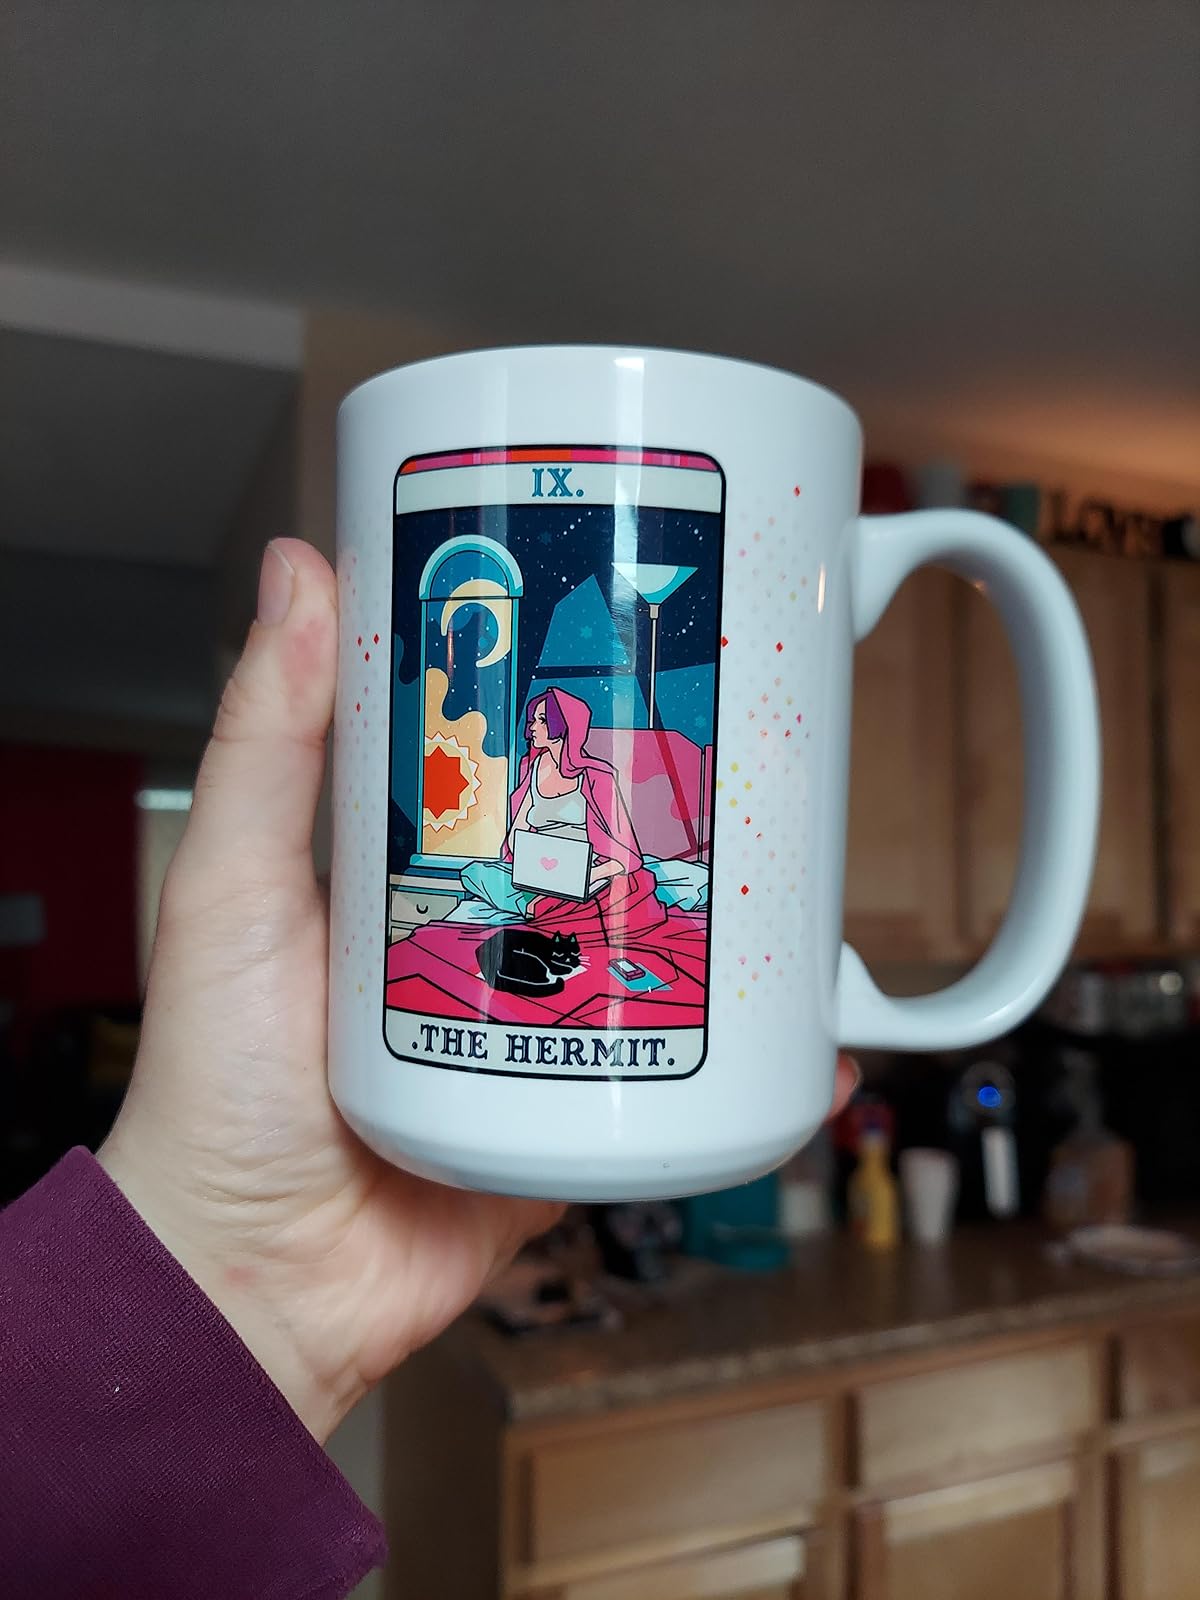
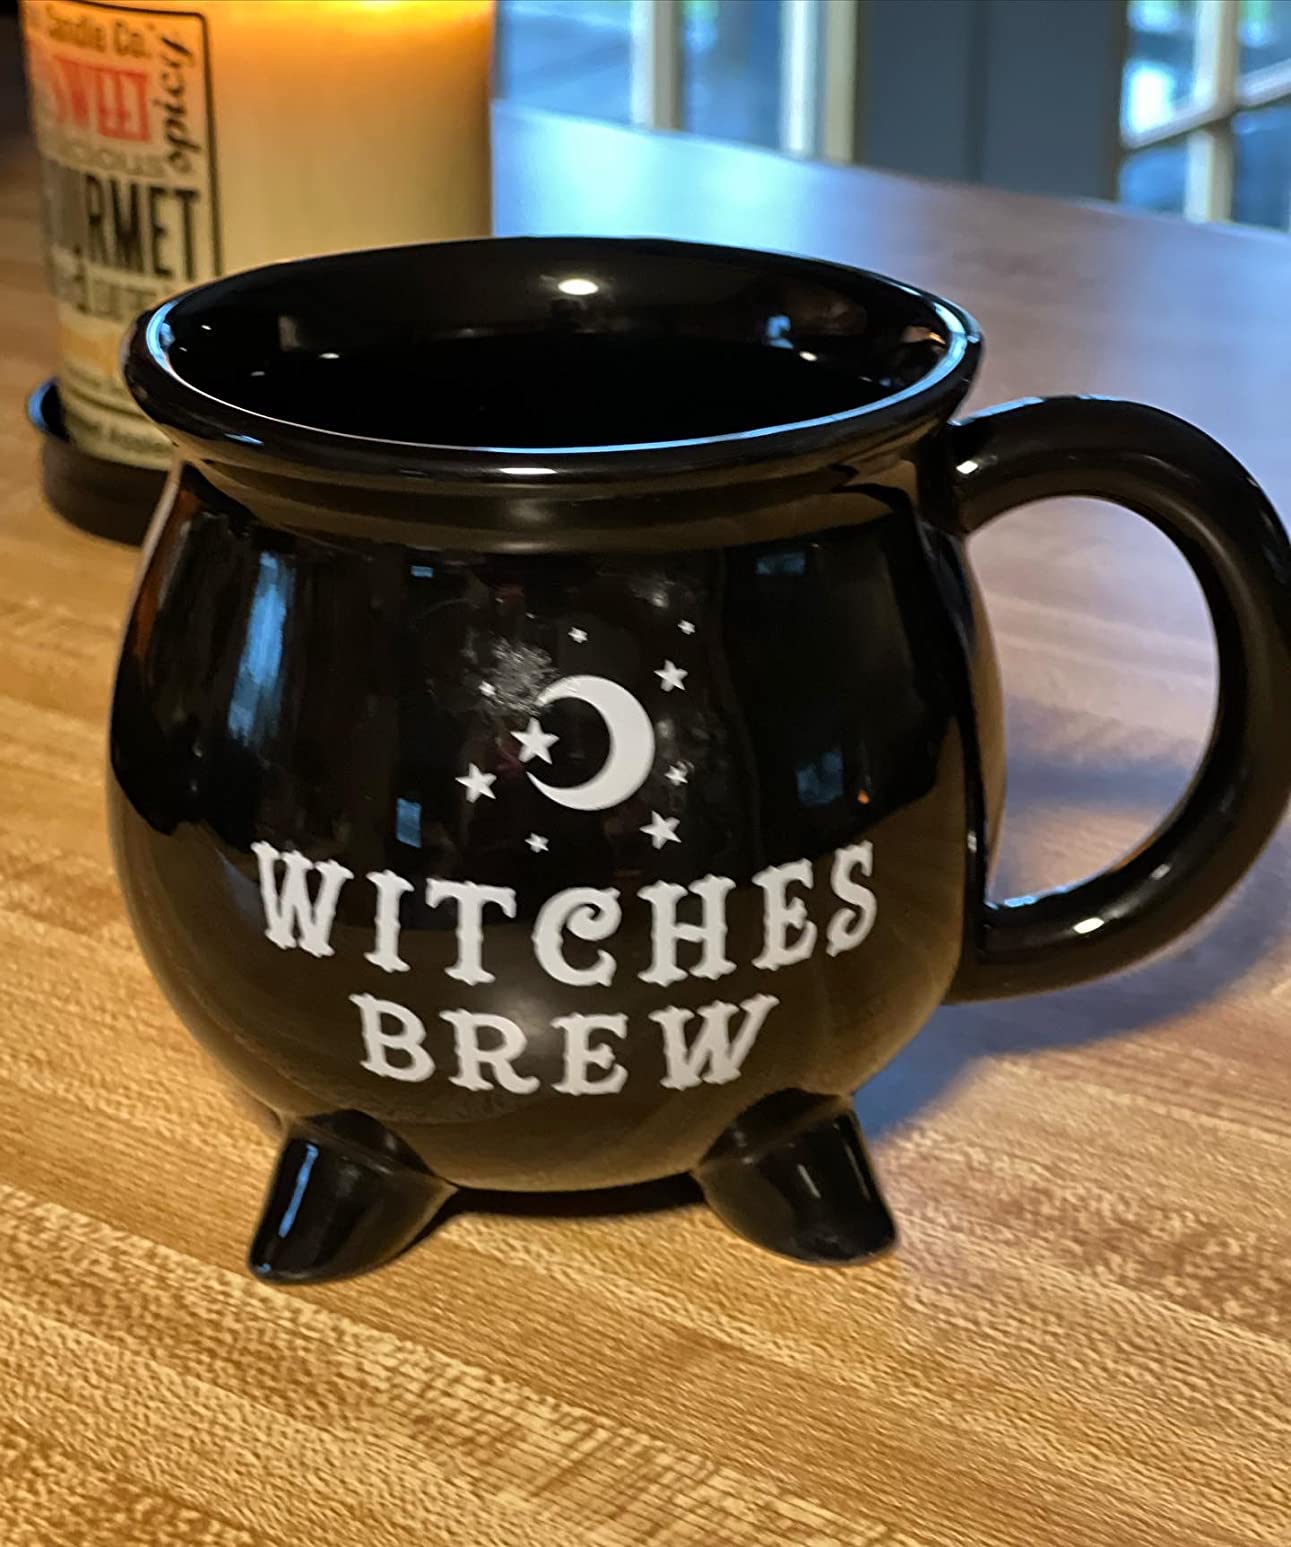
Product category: items_mug
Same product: no